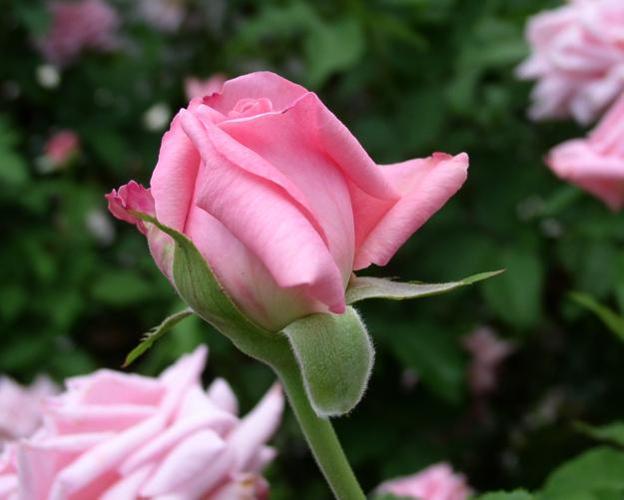
Label: rose